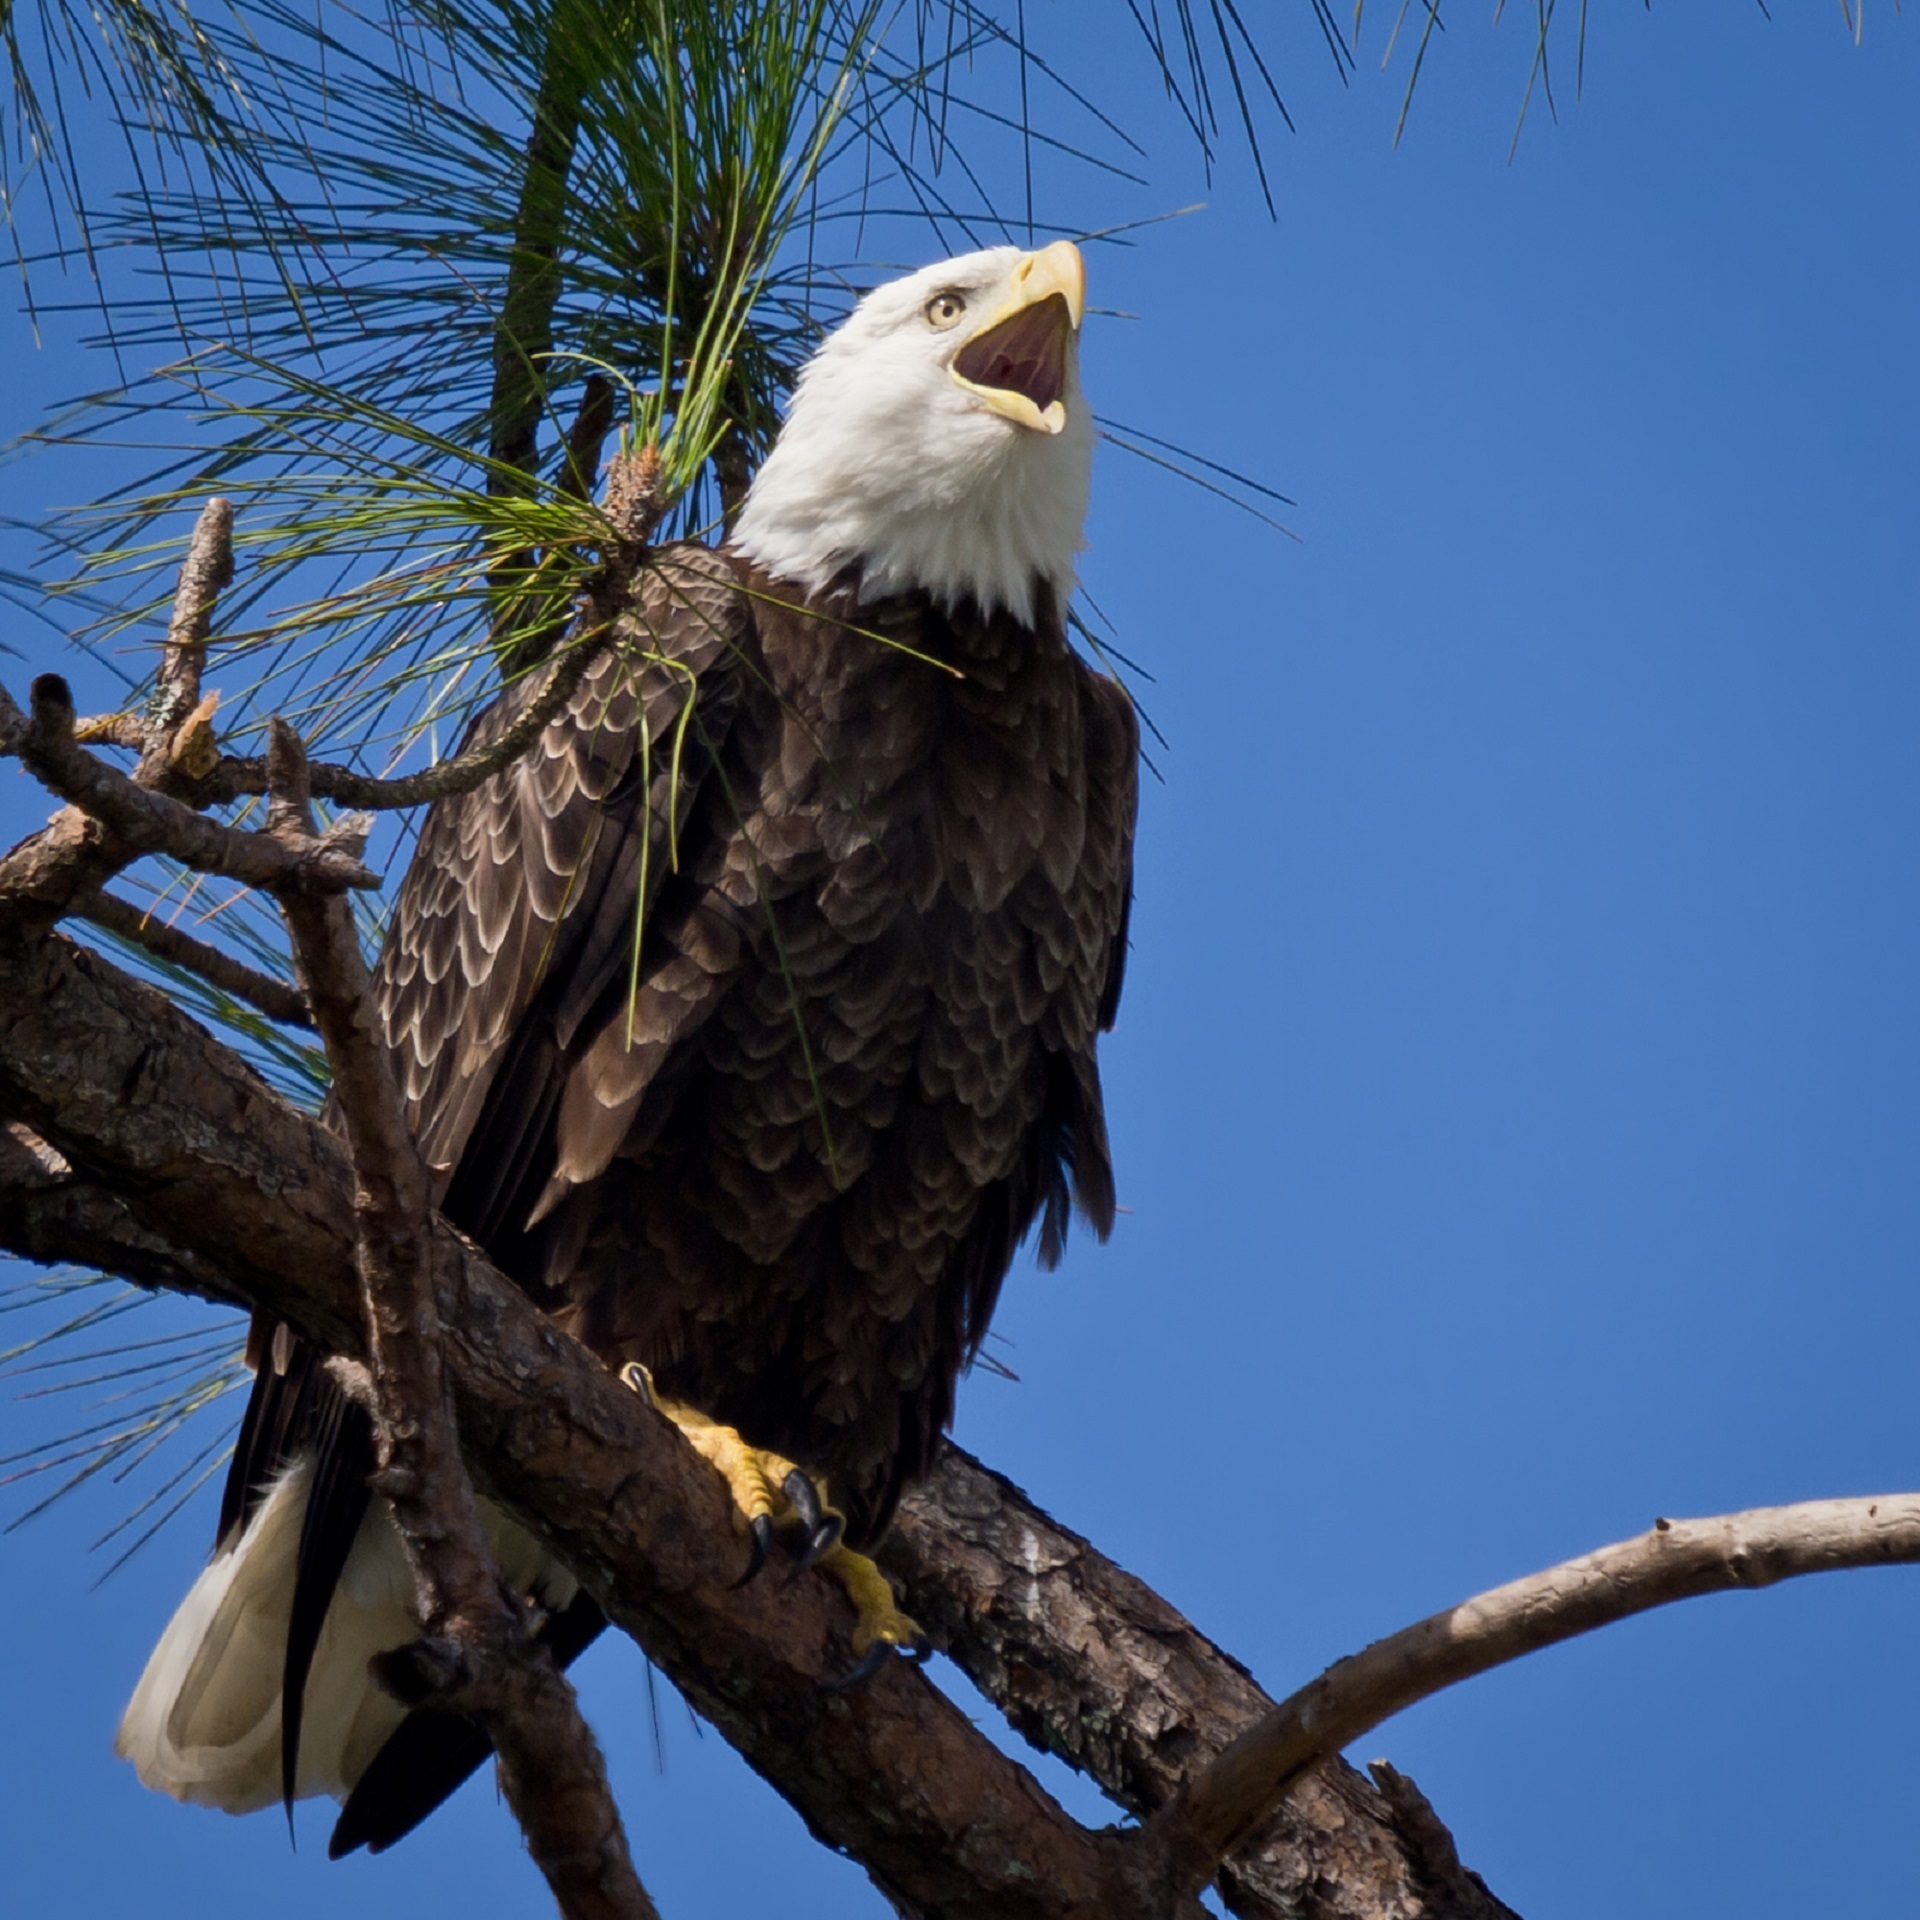
nature, branch, bird, wing, wildlife, beak, eagle, predator, hawk, fauna, raptor, majestic, bird of prey, bald eagle, national, american, feathers, vertebrate, hunter, perched, adult, accipitriformes